Martin F. Herz

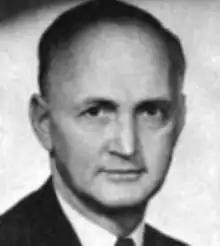
Martin F. Herz, from a 1962 publication of the U.S. State Department

Martin Florian Herz (July 9, 1917 – October 6, 1983) was an American diplomat who served as the United States Ambassador to Bulgaria from April 3, 1974, to August 6, 1977.